Doyle Bramhall II

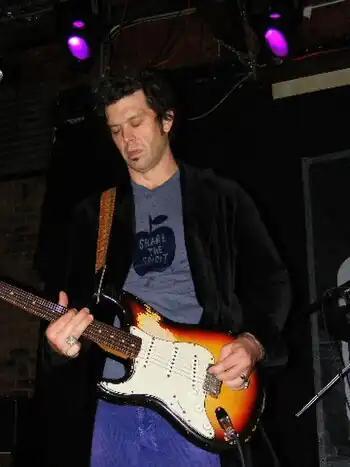
Bramhall II in 2009

Bramhall has produced several records including Sheryl Crow's "100 Miles from Memphis". He also joined her on a tour in 2011.